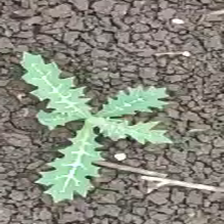
Weed species: Bilayat_(Mexicana_Argemone)